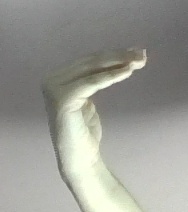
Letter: haa